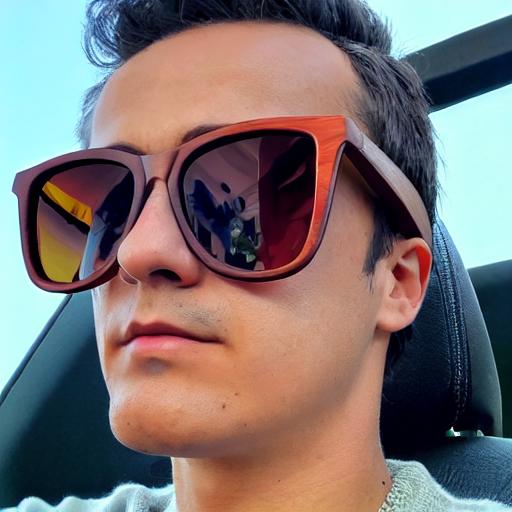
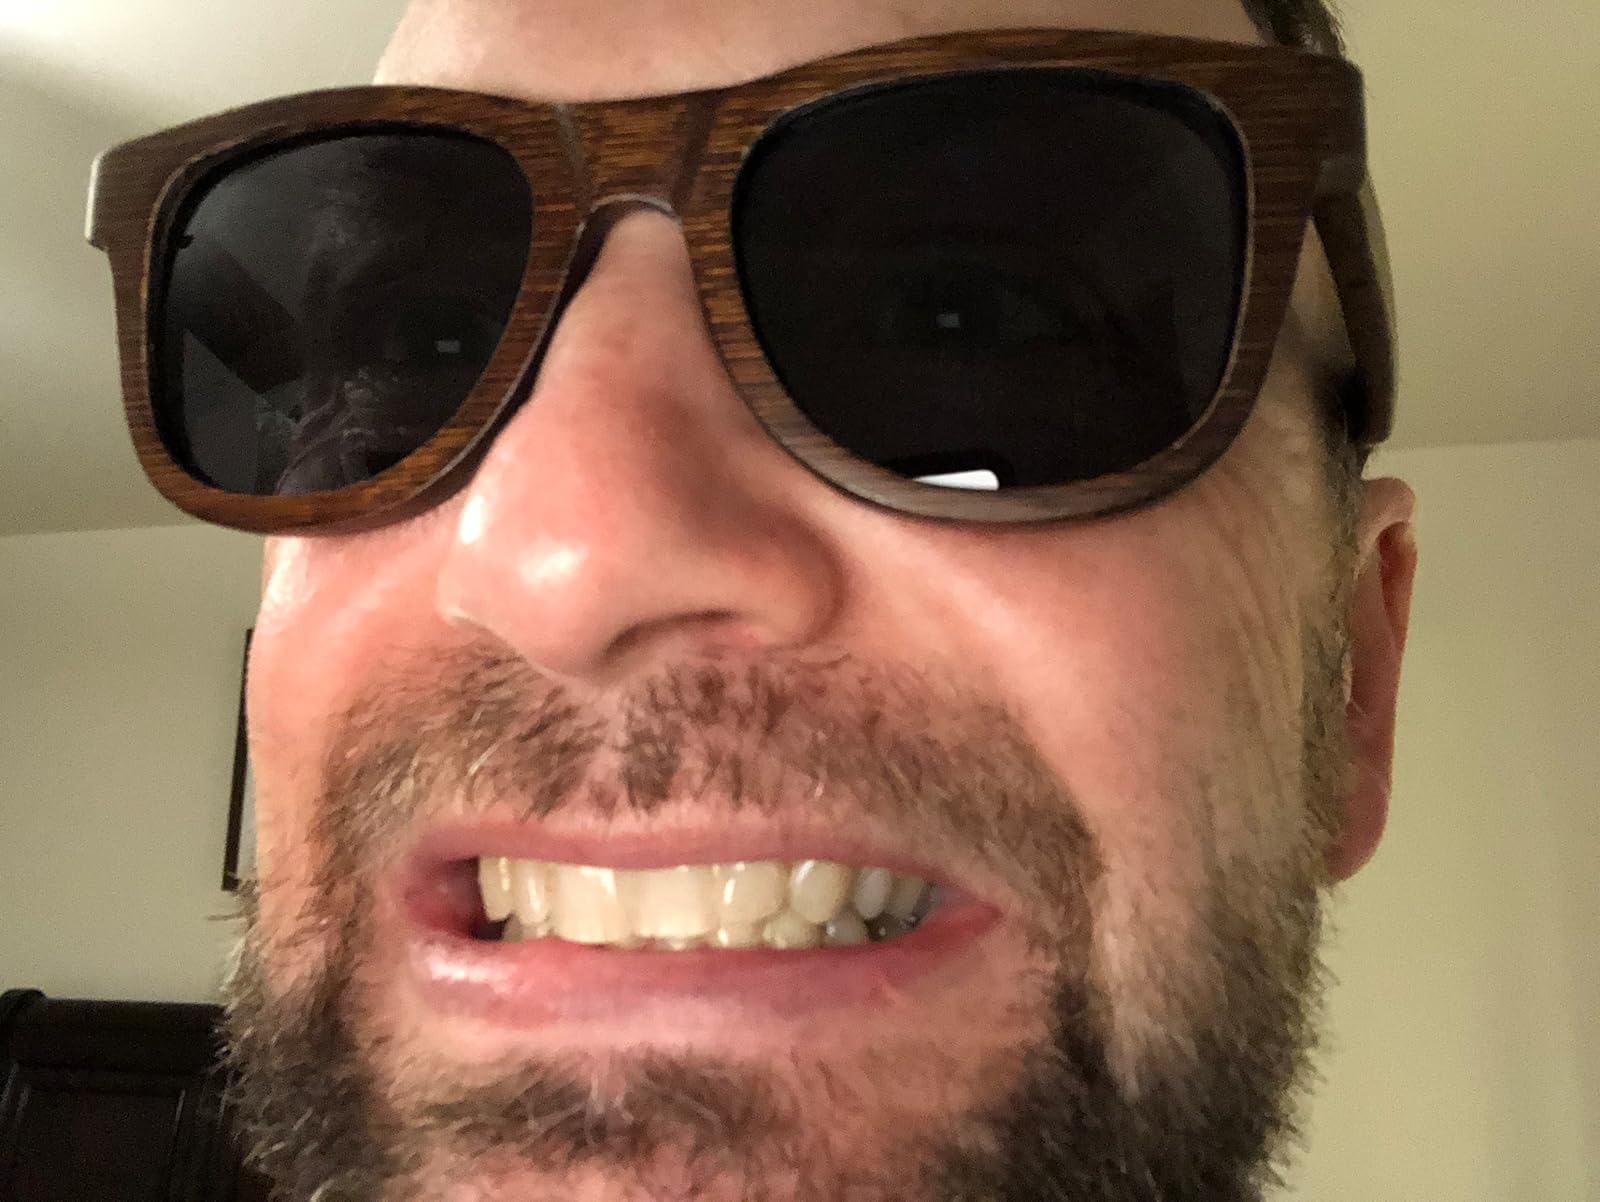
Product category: accessories_sunglasses
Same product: no